List of protected natural resources in Serbia

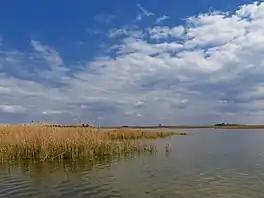
Ludaš Lake is a shallow lake in the province of Vojvodina in northern Serbia, near the city of Subotica. It is a special natural preserve and, since 1977, designated as a swamp area of international significance by the Ramsar Convention.

Protected areas cover around 5% of the territory of Serbia. The "Law on the Protection of the Nature" defines these categories of protected areas: